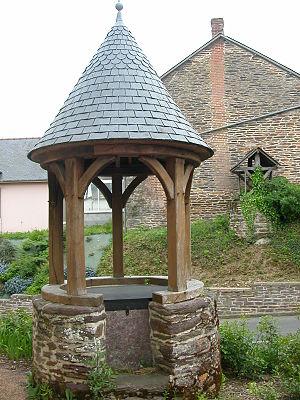
Puits dans le bourg de Saint-Erblon